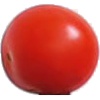
Label: Tomato Cherry Red 1